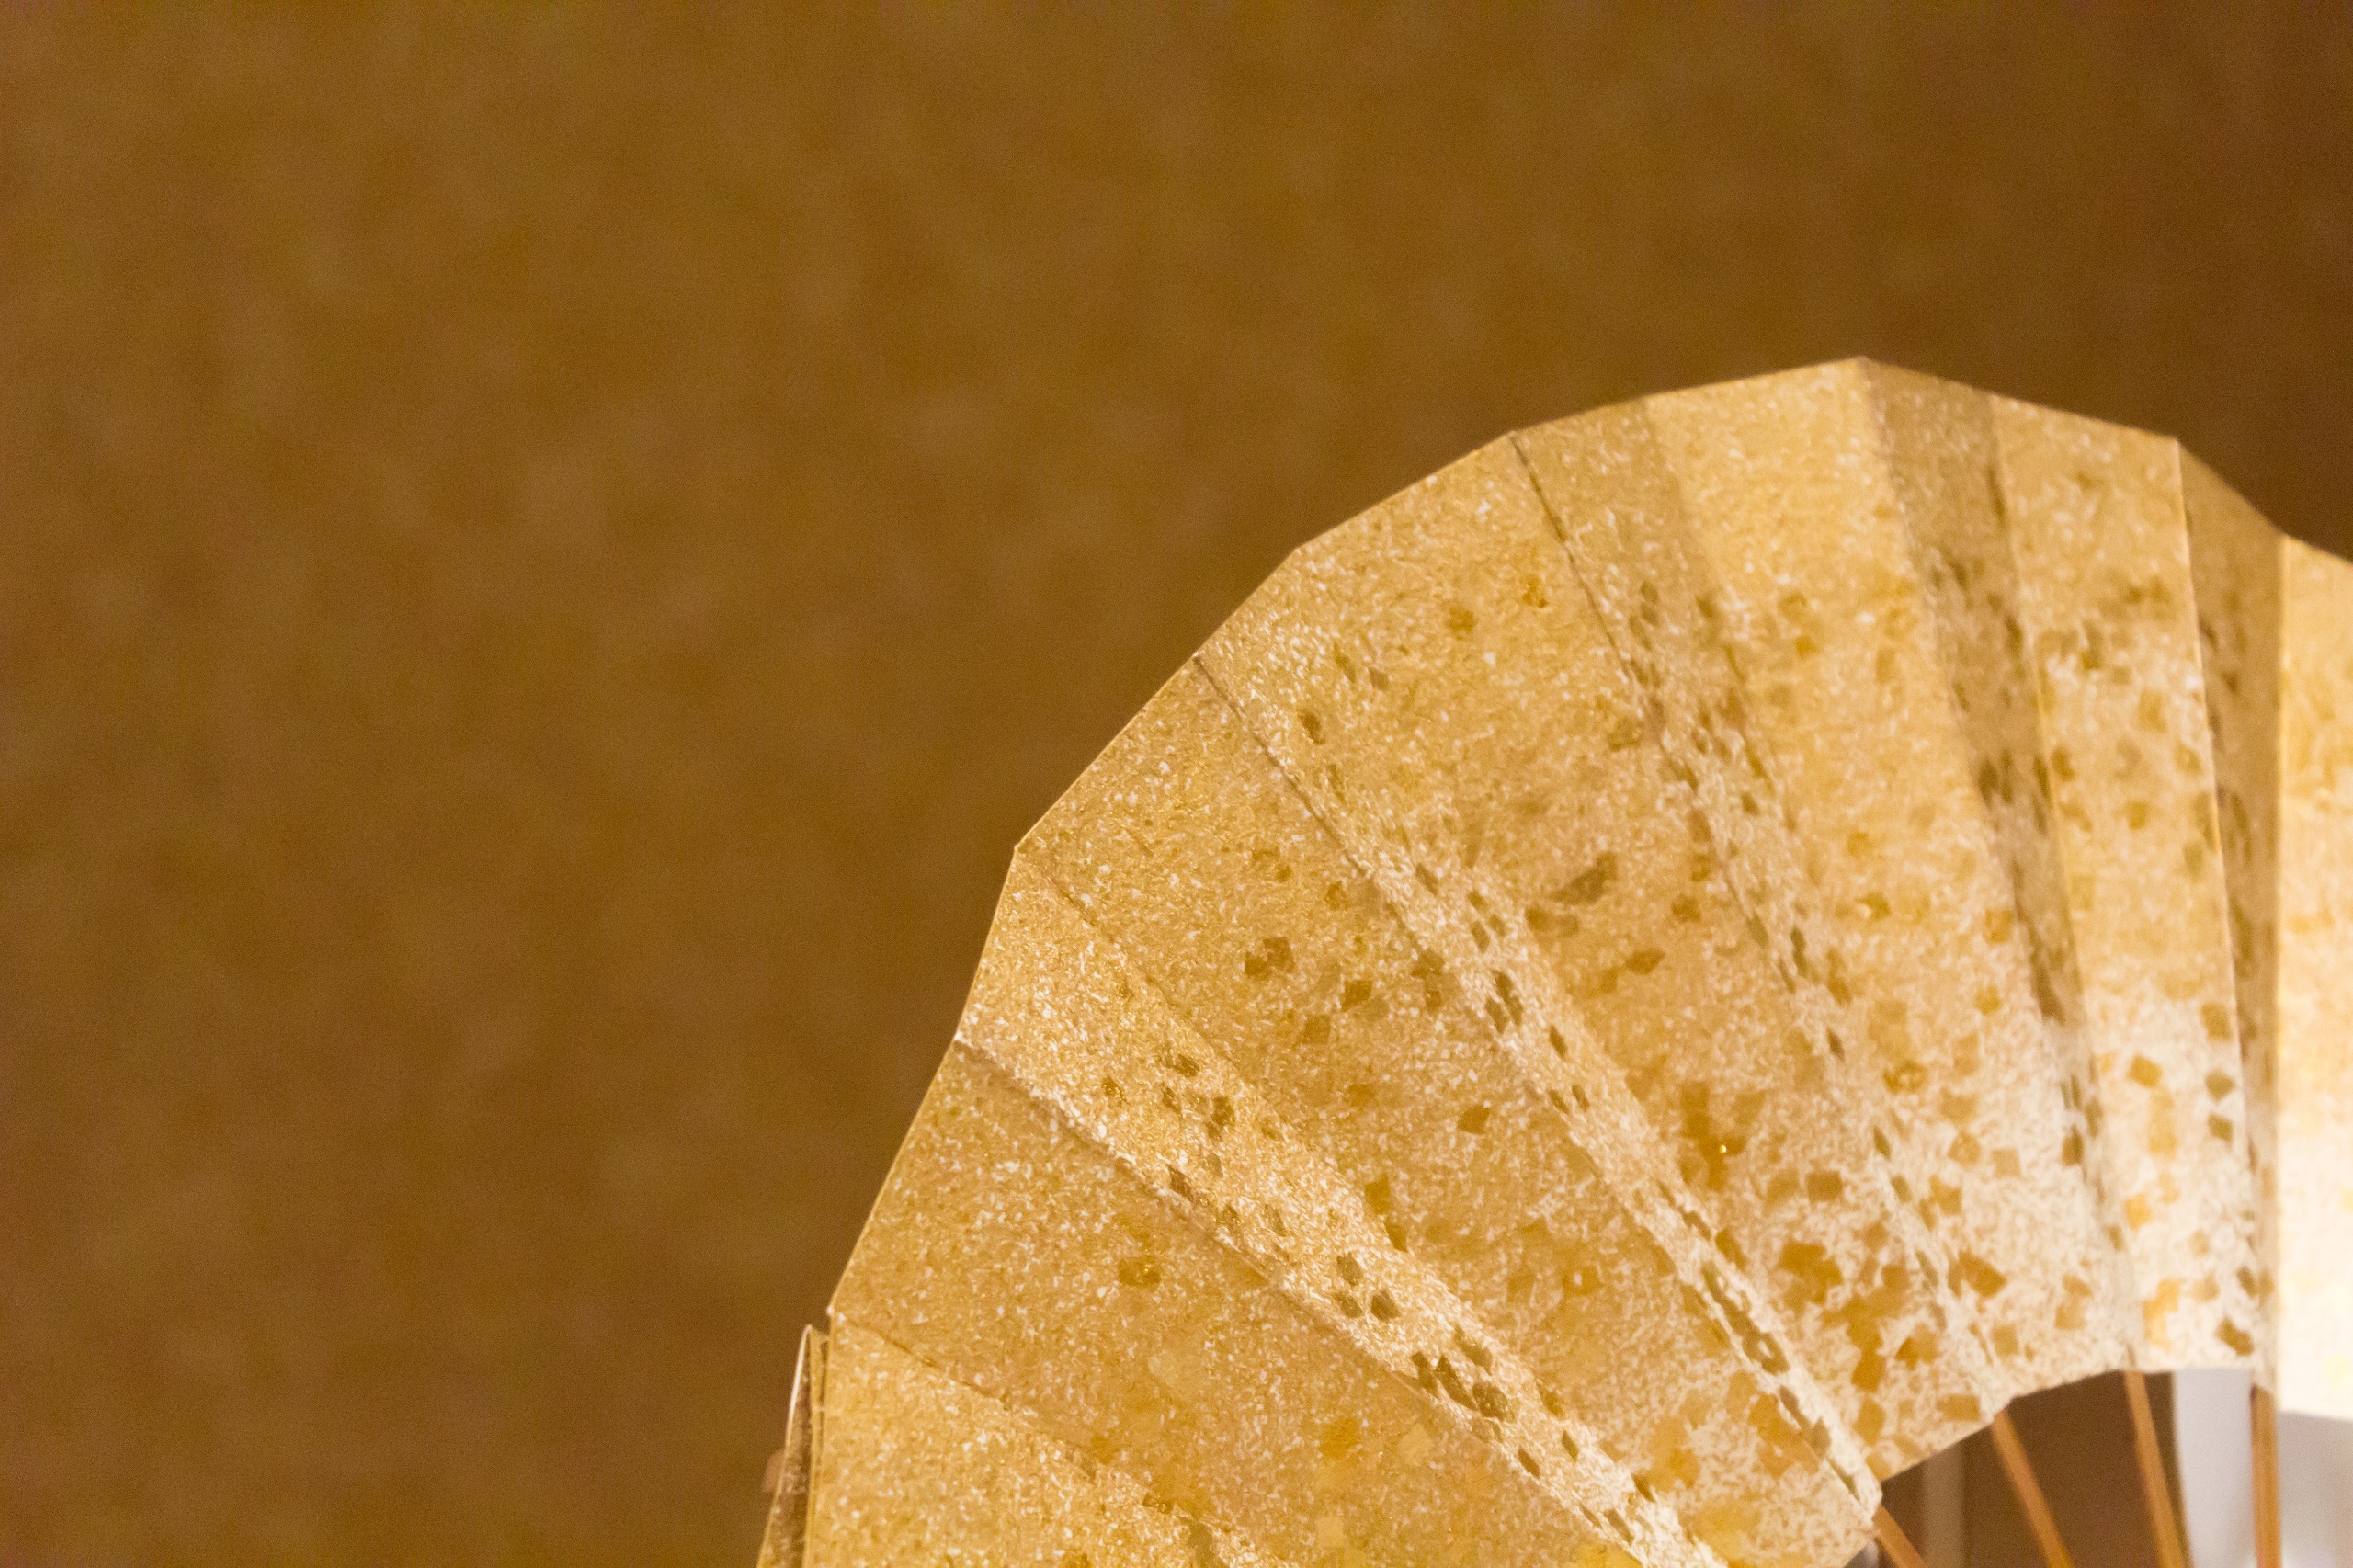
wood, food, yellow, japan, material, fan, gold, women, shape, macro photography